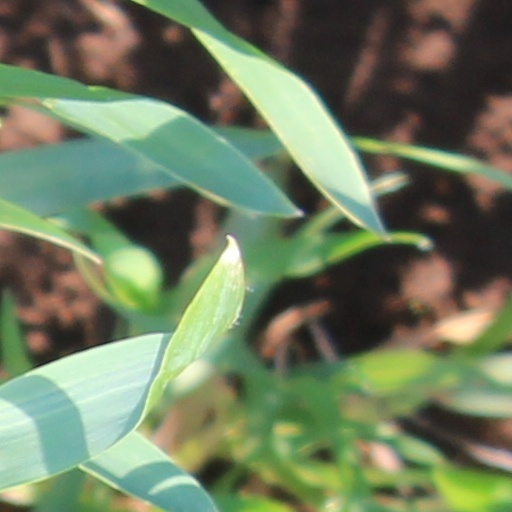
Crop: wheat